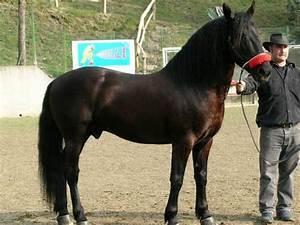
horse